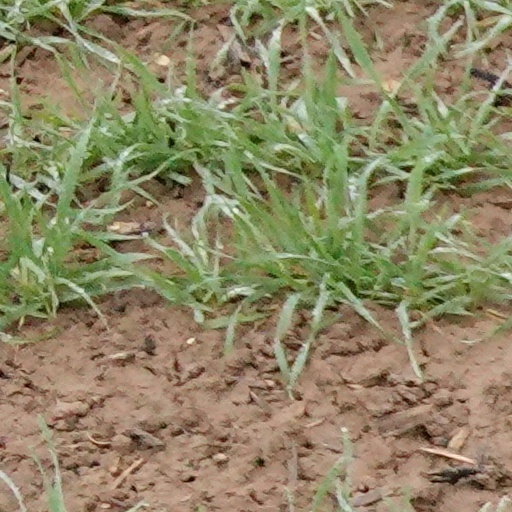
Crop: wheat